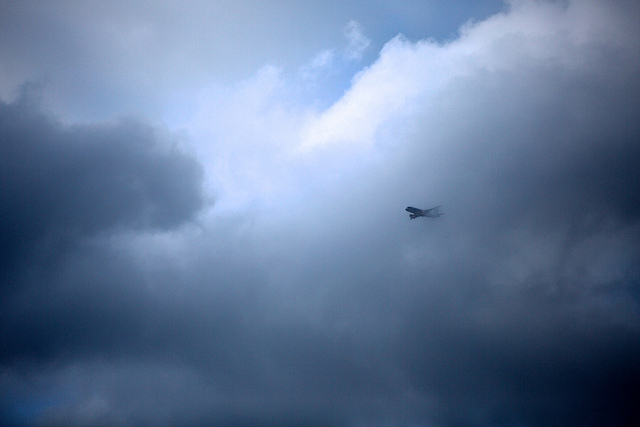
user: Given an image and a question. Answer the question in a short answer. Question: What kind of cloud formation is that plane flying through? Short Answer:
assistant: storm